Avenida 4 de Fevereiro

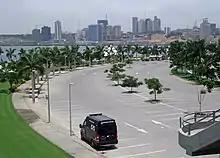
Avenida 4 de Fevereiro

The avenida 4 de Fevereiro (in English: February 4th avenue) is an important road artery of the city of Luanda in Angola. Passing along the coast of the Bay of Luanda, in colonial times it was known as Avenida de Paulo Dias de Novais, in honor of the founder of the city in 1576. One of the most prestigious avenues of the city, it contains the buildings of various ministries, utilities, hotels and headquarters of major companies and multinationals in the country, and the Agostinho Neto University and the National Bank of Angola.